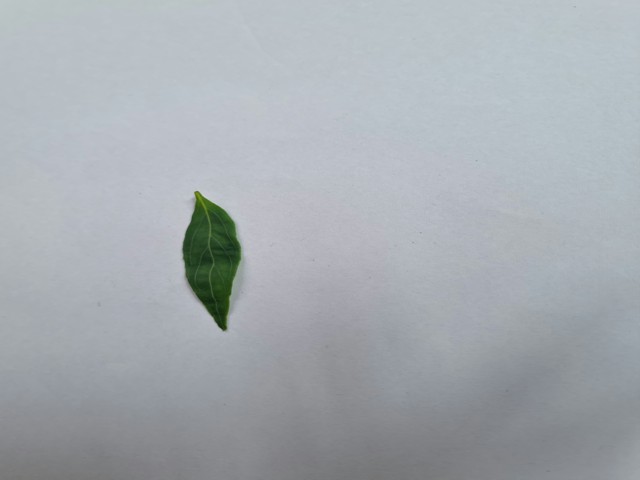
Plant: kalomegh